Sunspot (Marvel Comics)

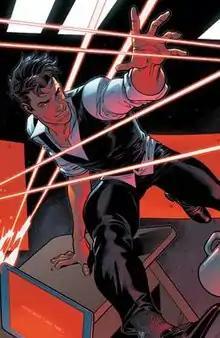
Roberto da Costa as seen in "The New Avengers" (vol. 4) #14 (July 2016).Art by Paco Medina.

Sunspot (Roberto "Bobby" da Costa) is a superhero appearing in American comic books published by Marvel Comics. The character is most commonly associated with X-Men-related groups, the New Mutants and X-Force.